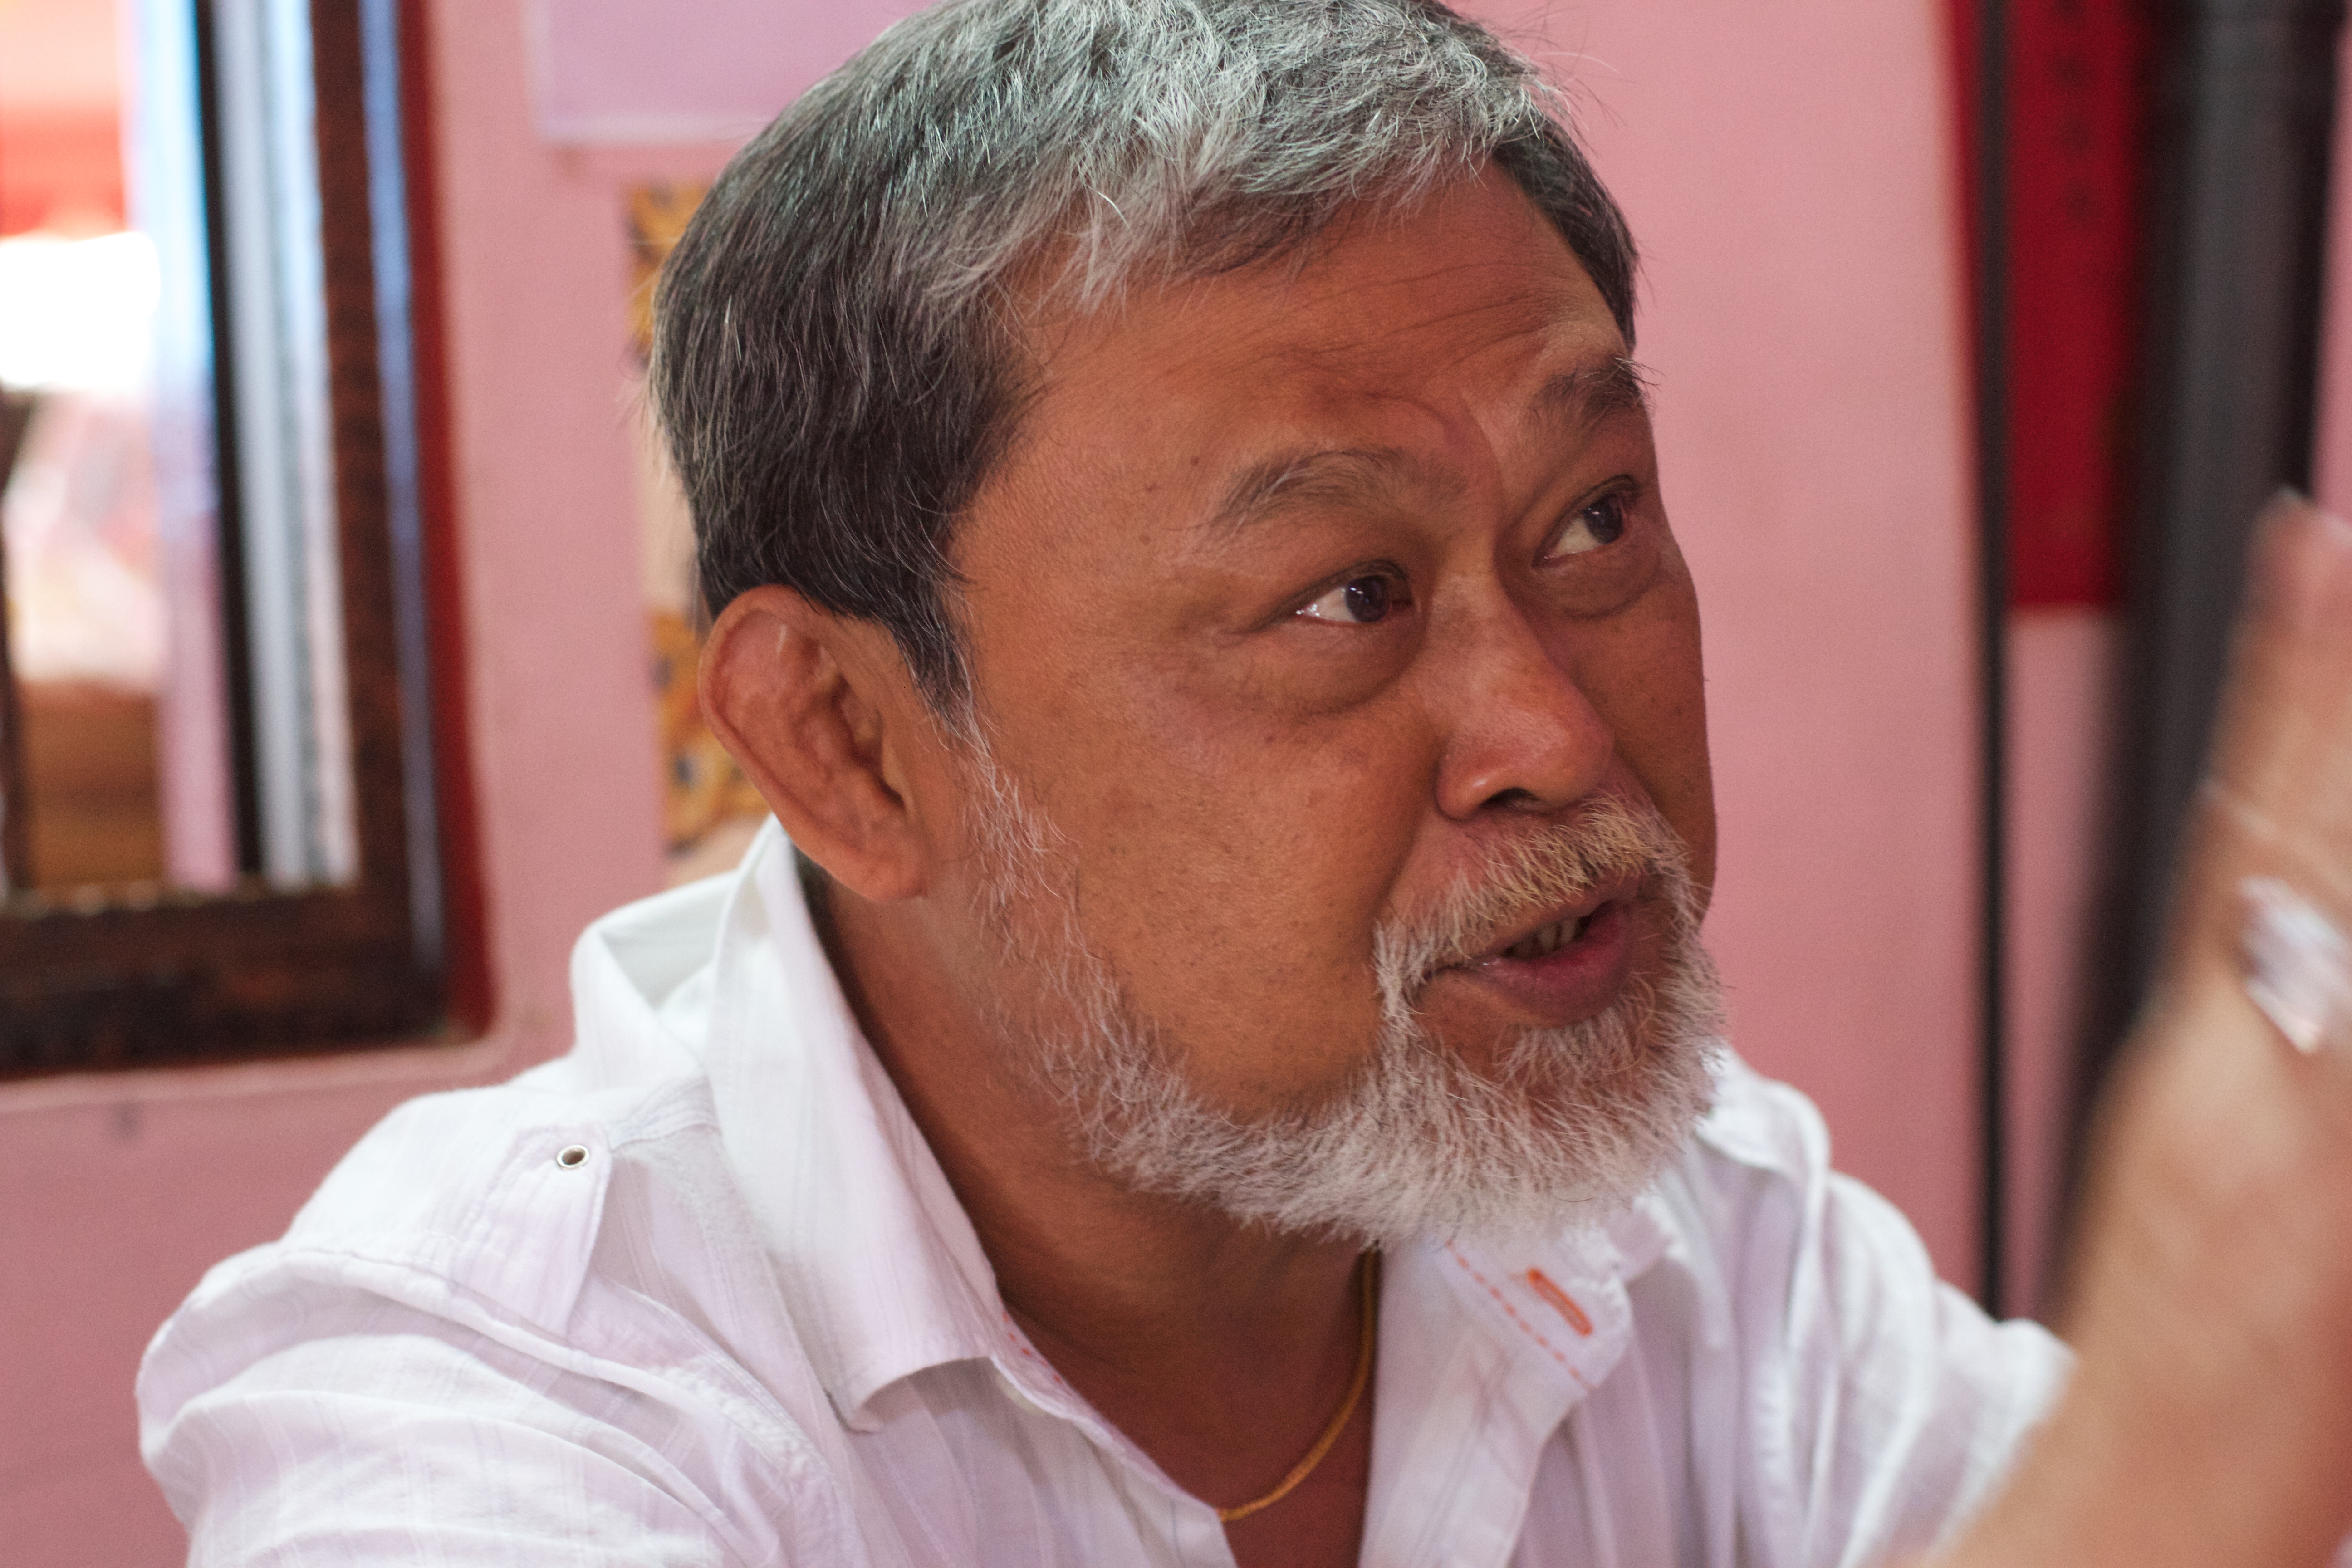
man, person, hair, beard, senior citizen, face, head, facial hair